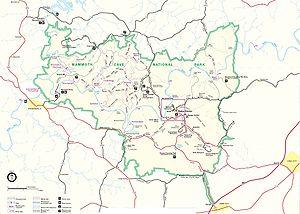
Le parc national de Mammoth Cave est un parc national américain créé le 1ᵉʳ juillet 1941 et situé au centre de l'État du Kentucky. Il s'étend sur 214 km² dans le bassin de la Green, à cheval sur les comtés d'Edmonson, de Hart et de Barren. Il comprend une partie du Mammoth Cave System, qui est le plus grand réseau souterrain au monde, avec près de 668 kilomètres explorés de galeries. L'origine du nom de la grotte, qui date du XVIIIᵉ siècle, provient de sa taille importante et n'a pas de rapport avec l'animal préhistorique.